River Clyde

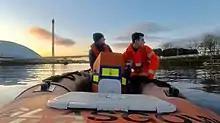
Glasgow Humane Society patrols the River Clyde

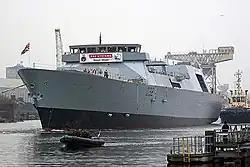
Although diminished from its early 20th-century heights, shipbuilding remains an important industry on Clydeside. Shown is after launching

The Clyde is formed by the confluence of two streams, the Daer Water (the headwaters of which are dammed to form the Daer Reservoir) and the Potrail Water. The Southern Upland Way crosses both streams before they meet at Watermeetings to form the River Clyde proper. At this point, the Clyde is only from Tweed's Well, the source of the River Tweed, and is about the same distance from Annanhead Hill, the source of the River Annan. From there, it meanders northeastward before turning to the west, where its flood plain serve as the site of many major roads in the area, then reaches the town of Lanark, where the late 17th- and early 18th-century industrialists David Dale and Robert Owen built mills and the model settlement of New Lanark on the banks of the Clyde. The mills harnessed the power of the Falls of Clyde, the most spectacular of which is Cora Linn. A hydroelectric power station still generates 11MW of electricity there today, although the mills have now become a museum and World Heritage Site.